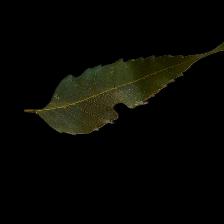
Plant: Neem